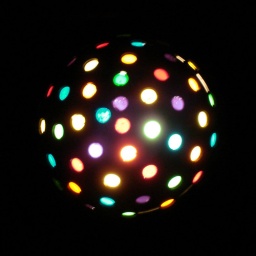
This tiny disco ball in the centre of an enormous beach dance floor set me a giggling.